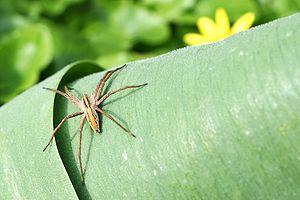
Pisaure admirable (Pisaura mirabilis) sur un feuille de tulipe. Allemagne du sud. Dansk: Rovedderkoppen Pisaura mirabilis. Polski: Darownik przedziwny.